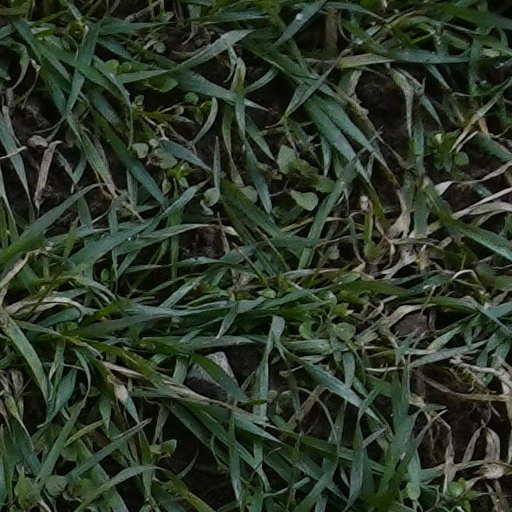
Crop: wheat